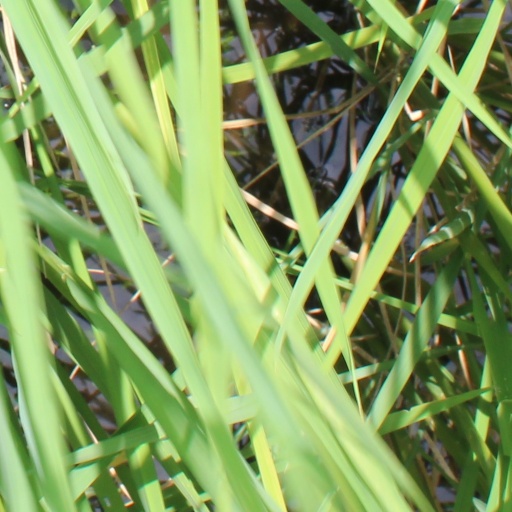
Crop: rice